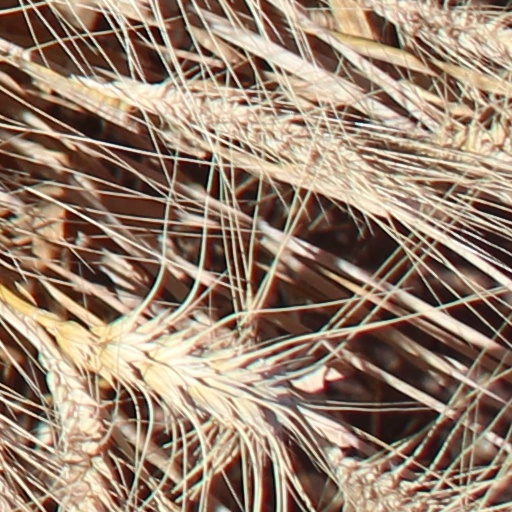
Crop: wheat